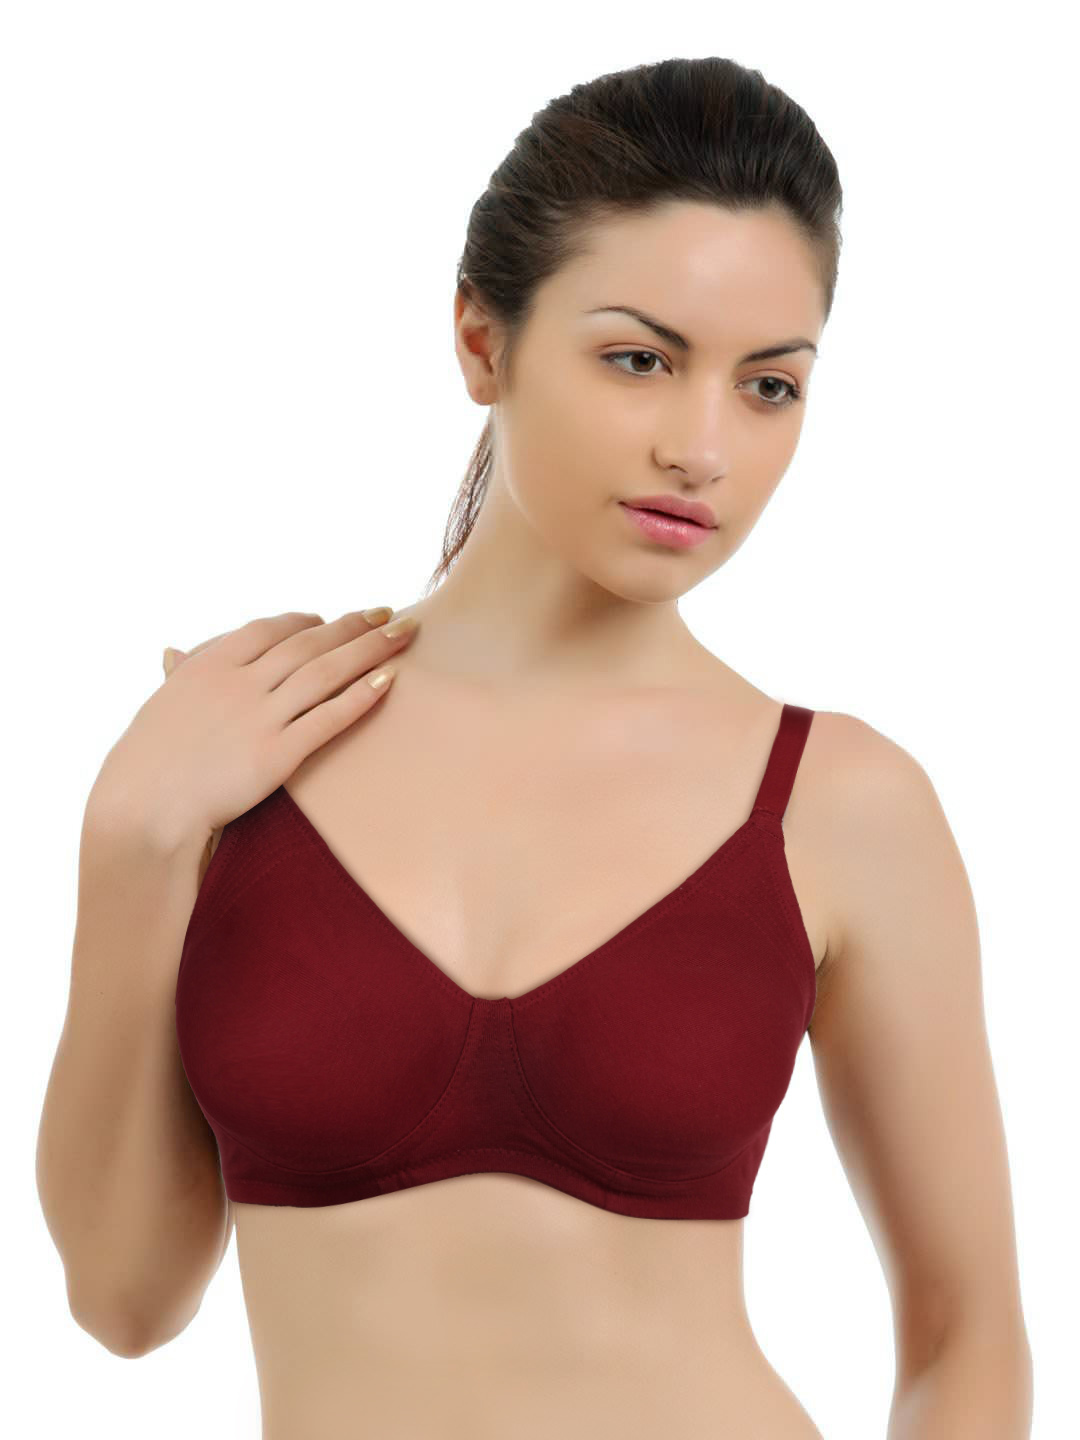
Enamor Red Bra
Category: Apparel / Innerwear / Bra
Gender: Women
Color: Red
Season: Summer 2014
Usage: Casual